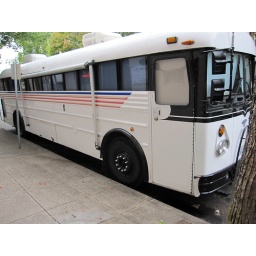
white Gillig bus turned into a home - spotted across from McMenamin's Hotel Oregon in McMinnville